Habitats of the Indiana Dunes

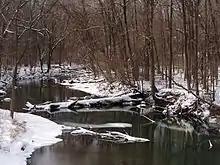

The dunes include three distinct types of forests. Forests are dominated by mature trees that have nearly a closed canopy during the summer season. In the dunes, there are upland forest, floodplain forest, and flatwoods forests. Upland forests would be visible at Pinhook Bog, in the Hobart Prairie Grove in Hobart along U.S. 20 in Porter County. The best example of a floodplain forest would be along the Calumet Trail, accessible from the Bailly/Chellberg Historic area parking lot. Some key identifiers of a forest community include the red-eyed vireo, ovenbird, and large-flowered trillium.